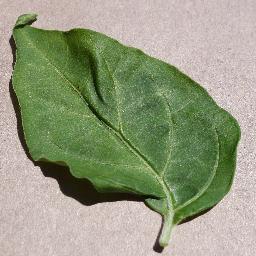
Label: Pepper,_bell___healthy